Croatian folk dance

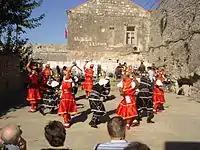
The in Korčula

Dalmatia has a variety of dances influenced by its history of foreign occupation. One example is the popular dance from Dubrovnik and southern Dalmatia, which has a distinct Mediterranean influence. On the other hand, the from the Dalmatian hinterland shows evidence of Ottoman-era influences on the region. These dances include: